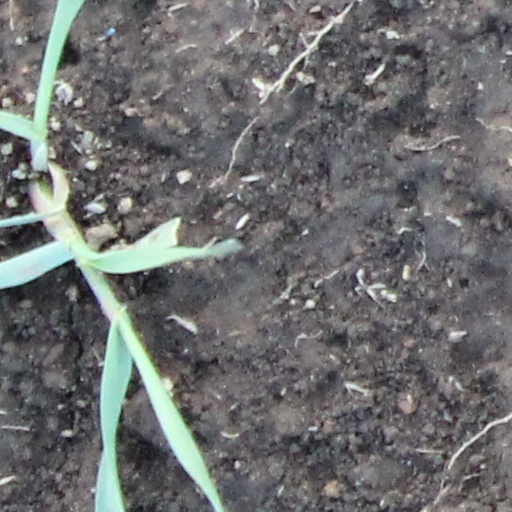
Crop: wheat